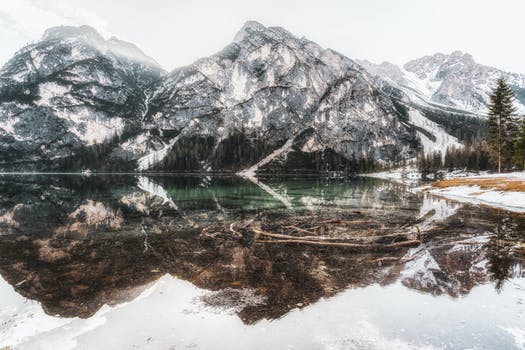
Label: No Watermark